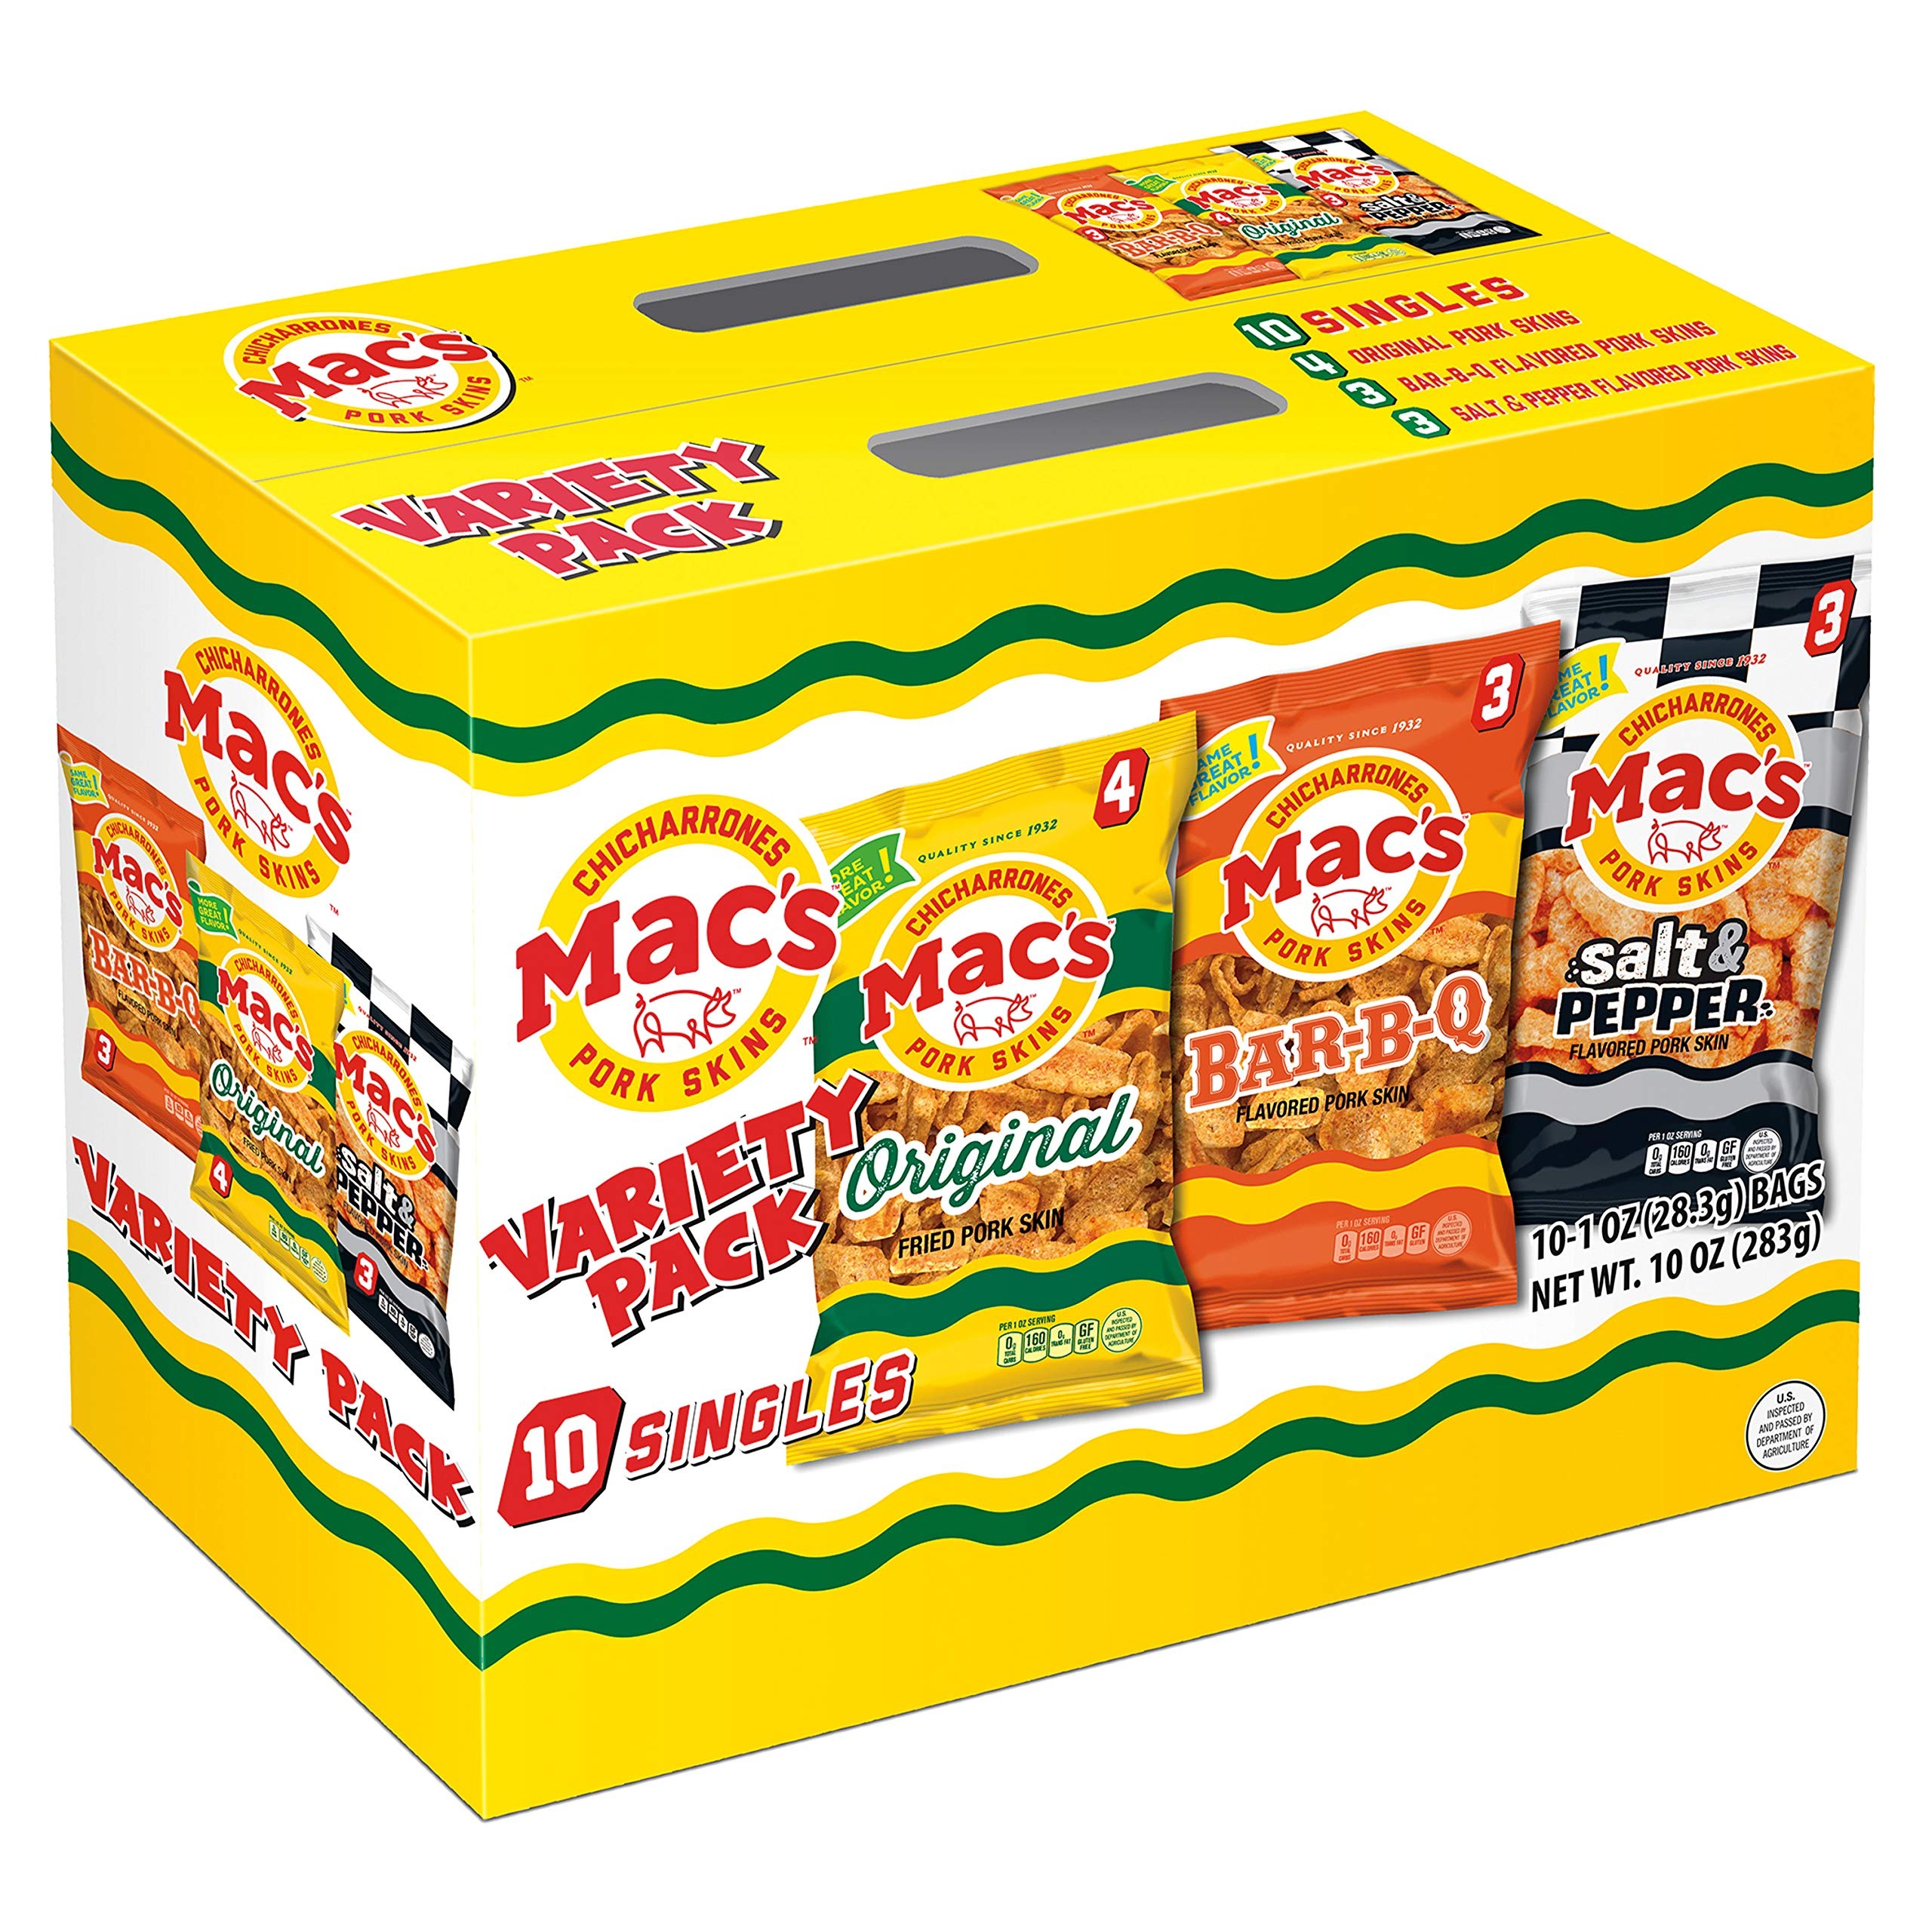
Item Name: Mac's Variety Pack Pork Rinds, 1 Oz Bags, 10 Count
Bullet Point 1: A delicious, crunchy snack seasoned to perfection – our Classic Variety Packs have the savory tastes and textures you crave!
Bullet Point 2: Box includes four Original Recipe bags, three Sweet and Tangy BBQ bags, and three Salt & Pepper bags. All packages are 1 ounce each, for a total of 10 ounces of crunchy chicharrones.
Bullet Point 3: Fresh, crunchy, and well-seasoned, Mac’s pork rinds are the perfect on-the-go snack.
Bullet Point 4: Mac’s low-carb chicharrones are an easy keto-friendly, on-the-go snack.
Bullet Point 5: Mac’s snacks are ketogenic and macro-friendly at just about 80 calories per serving, with nearly 8 grams of protein and zero carbs.
Product Description: At Mac’s, our mission has been the same since 1932: cook the best pork skins and cracklins around. Our long-standing focus on taste and crunch means we select only the highest quality ingredients to create the satisfying flavor and unique texture you love. Our naturally low-carb snacks fit many lifestyles including keto, low-glycemic, and paleo. Because pork rinds and cracklins are naturally low in carbs, you don’t lose the flavor or texture compared to most diet snacks. Unlike other ketogenic snacks, Mac’s are free of artificial ingredients. Instead, the natural fat found in pork skins and cracklins provide the savory taste and satisfaction to keep you on track throughout the day. Bring Home the Crunch Today!
Value: 10.0
Unit: Ounce

Price: 6.48